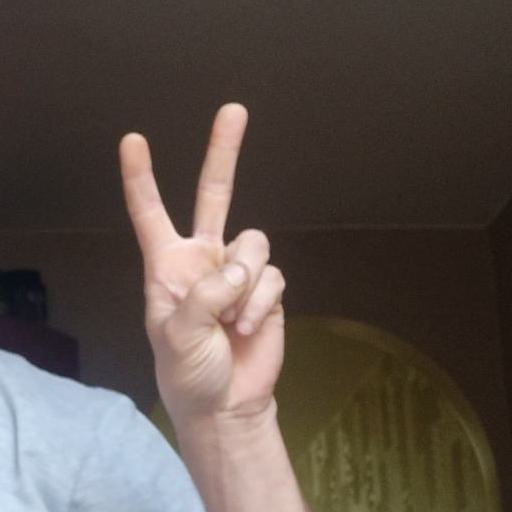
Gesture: peace